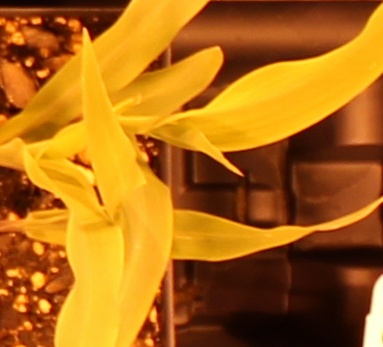
Label: Corn